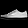
Label: Sneaker